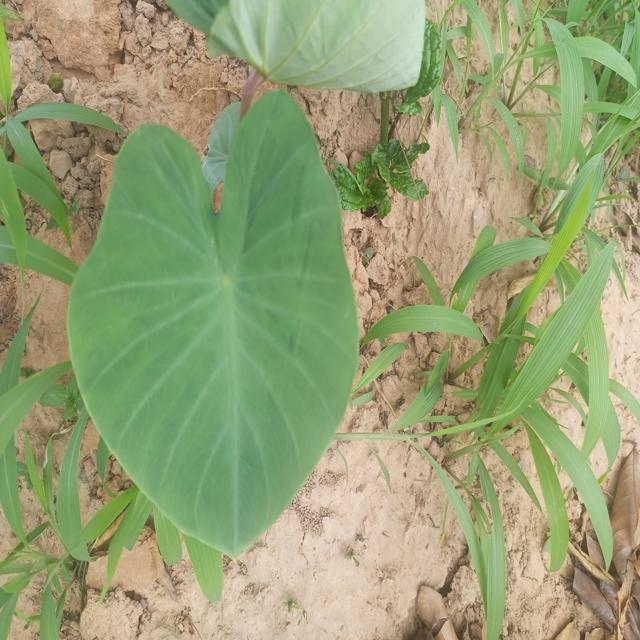
Label: Healthy